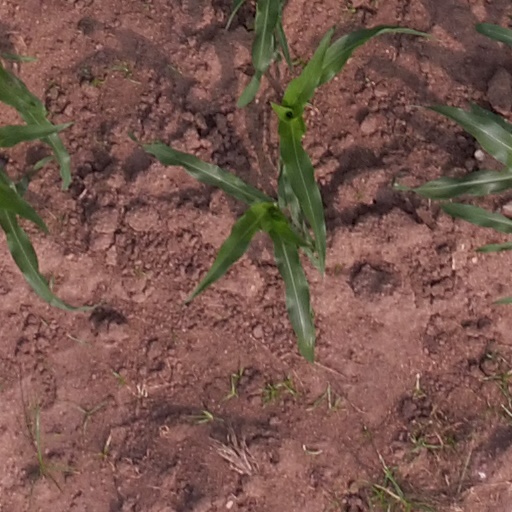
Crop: maize; corn